Delaware Route 36

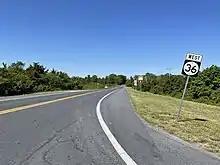
DE 36 westbound past DE 1 in Milford

In Saint Johnstown, the road becomes a divided highway and DE 36 splits from DE 16 by turning to the northeast onto two-lane undivided Shawnee Road. The road heads through agricultural areas with some woods and homes, passing through the community of Staytonville. Farther northeast, the road reaches the city of Milford. Upon reaching Milford, the route runs through residential areas and intersects US 113. Past this intersection, DE 36 becomes Lakeview Avenue. The road forms the eastern border of Silver Lake, a lake along the Mispillion River, and crosses the Delmarva Central Railroad's Indian River Subdivision line at-grade northwest of the former Milford station. After this, DE 36 continues to the east on Causey Avenue past homes and businesses. In the downtown area of Milford, the route turns north onto two-lane divided Walnut Street briefly before it heads east on two-lane undivided Southeast Front Street. The route passes through the residential eastern part of Milford where it intersects DE 1 Bus.